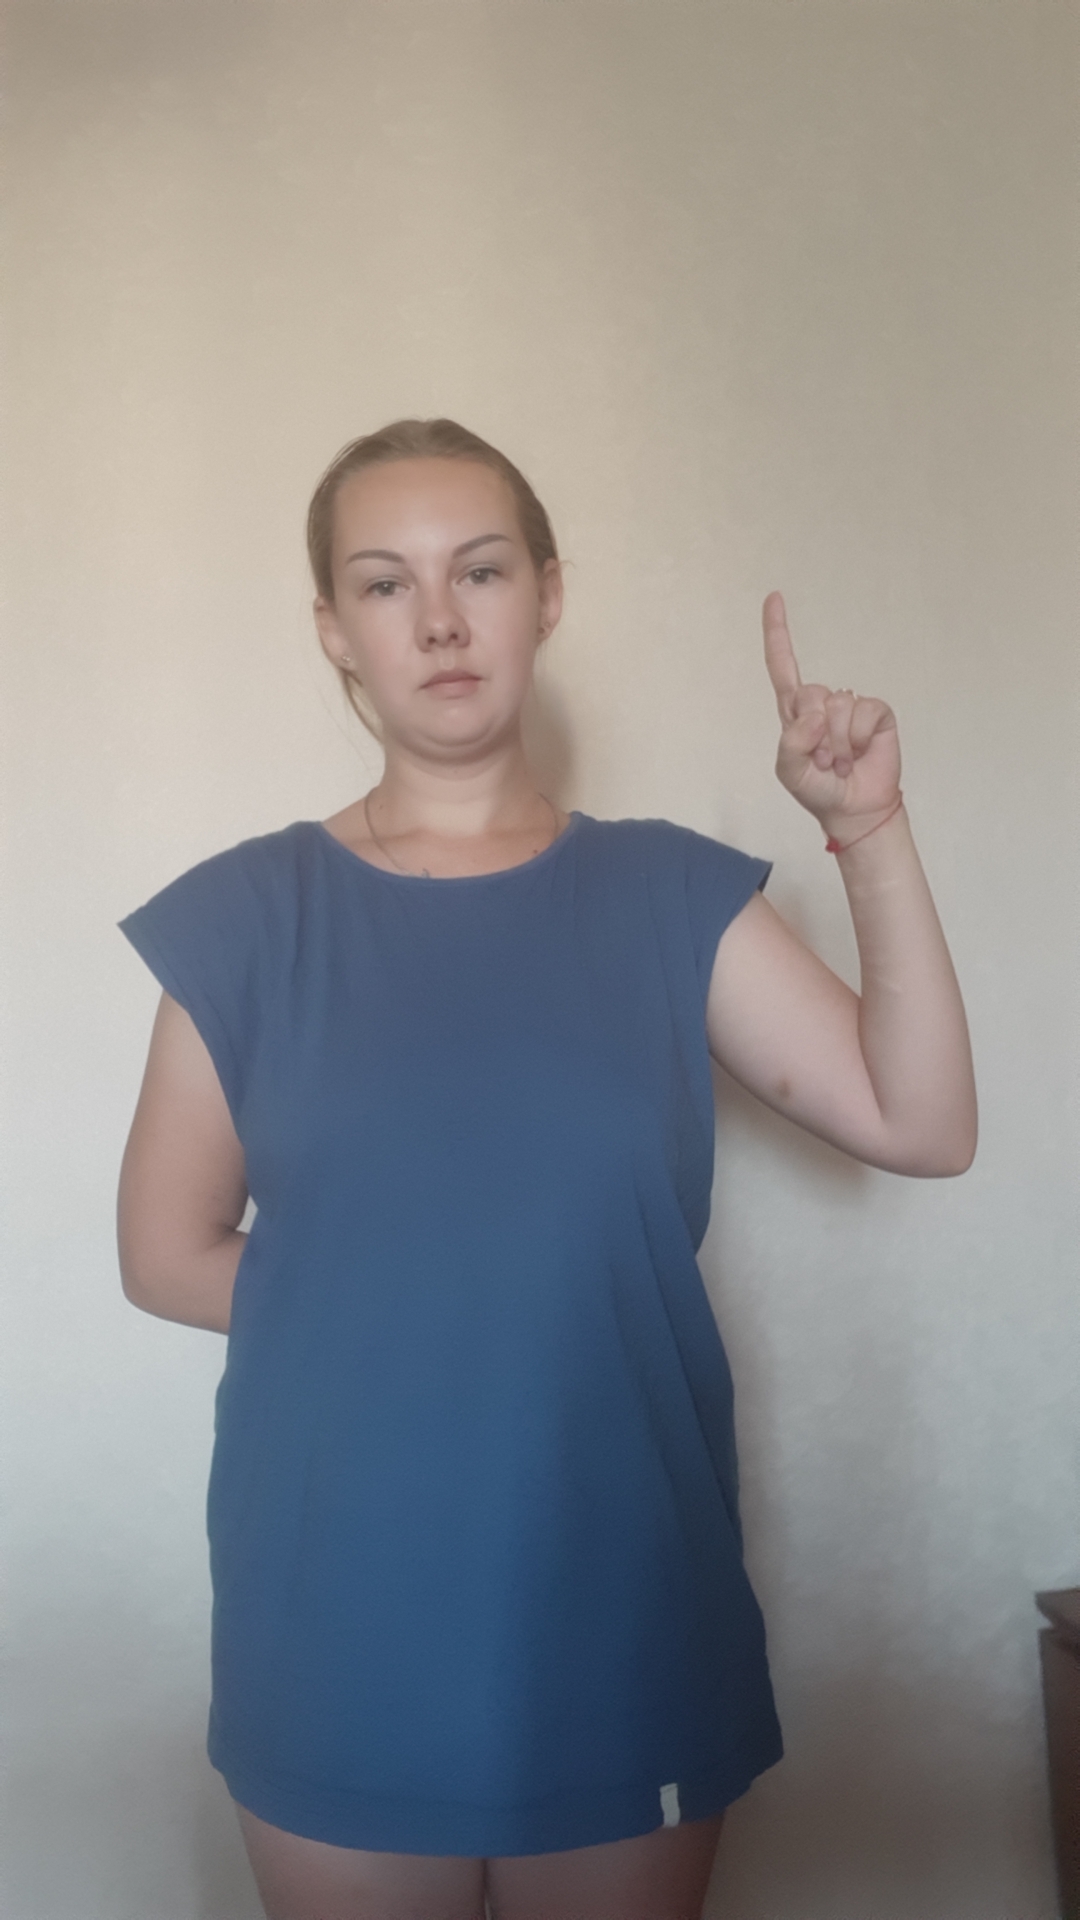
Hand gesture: one